Momentum (organisation)

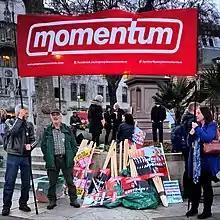
At the February 2017 Stop Trump Rally in London

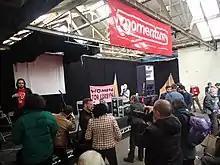
March 2017 Momentum activists' meeting in Birmingham

In the run-up to the 8 June 2017 general election, Momentum worked to mobilise voters and encourage volunteers to canvass on behalf of Labour. Their campaign strategy was to target marginal seats (rather than defend safe ones); their MyNearestMarginal.com website enabled voters to search for campaign events in marginal constituencies closest to them, and voters could promise to volunteer on election day at ElectionDayPledge.com. Momentum worked with organisers from Bernie Sanders' 2016 presidential campaign to hold training sessions for volunteers which included persuasive-conversation training. Senior figures from Sanders' campaign included Erika Uyterhoeven (former national director for outer-state organising), Grayson Lookner, Jeremy Parkin and Kim McMurray.